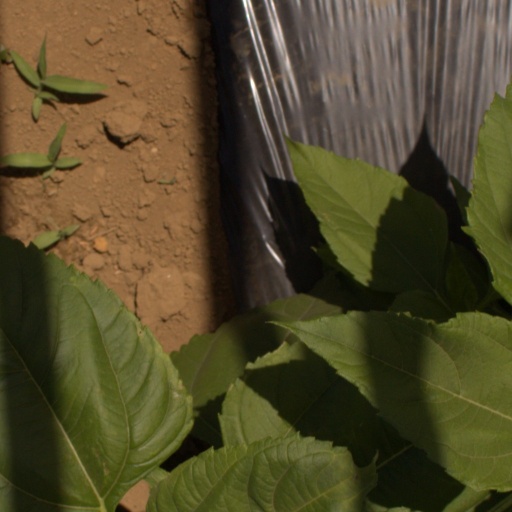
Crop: Jerusalem artichoke